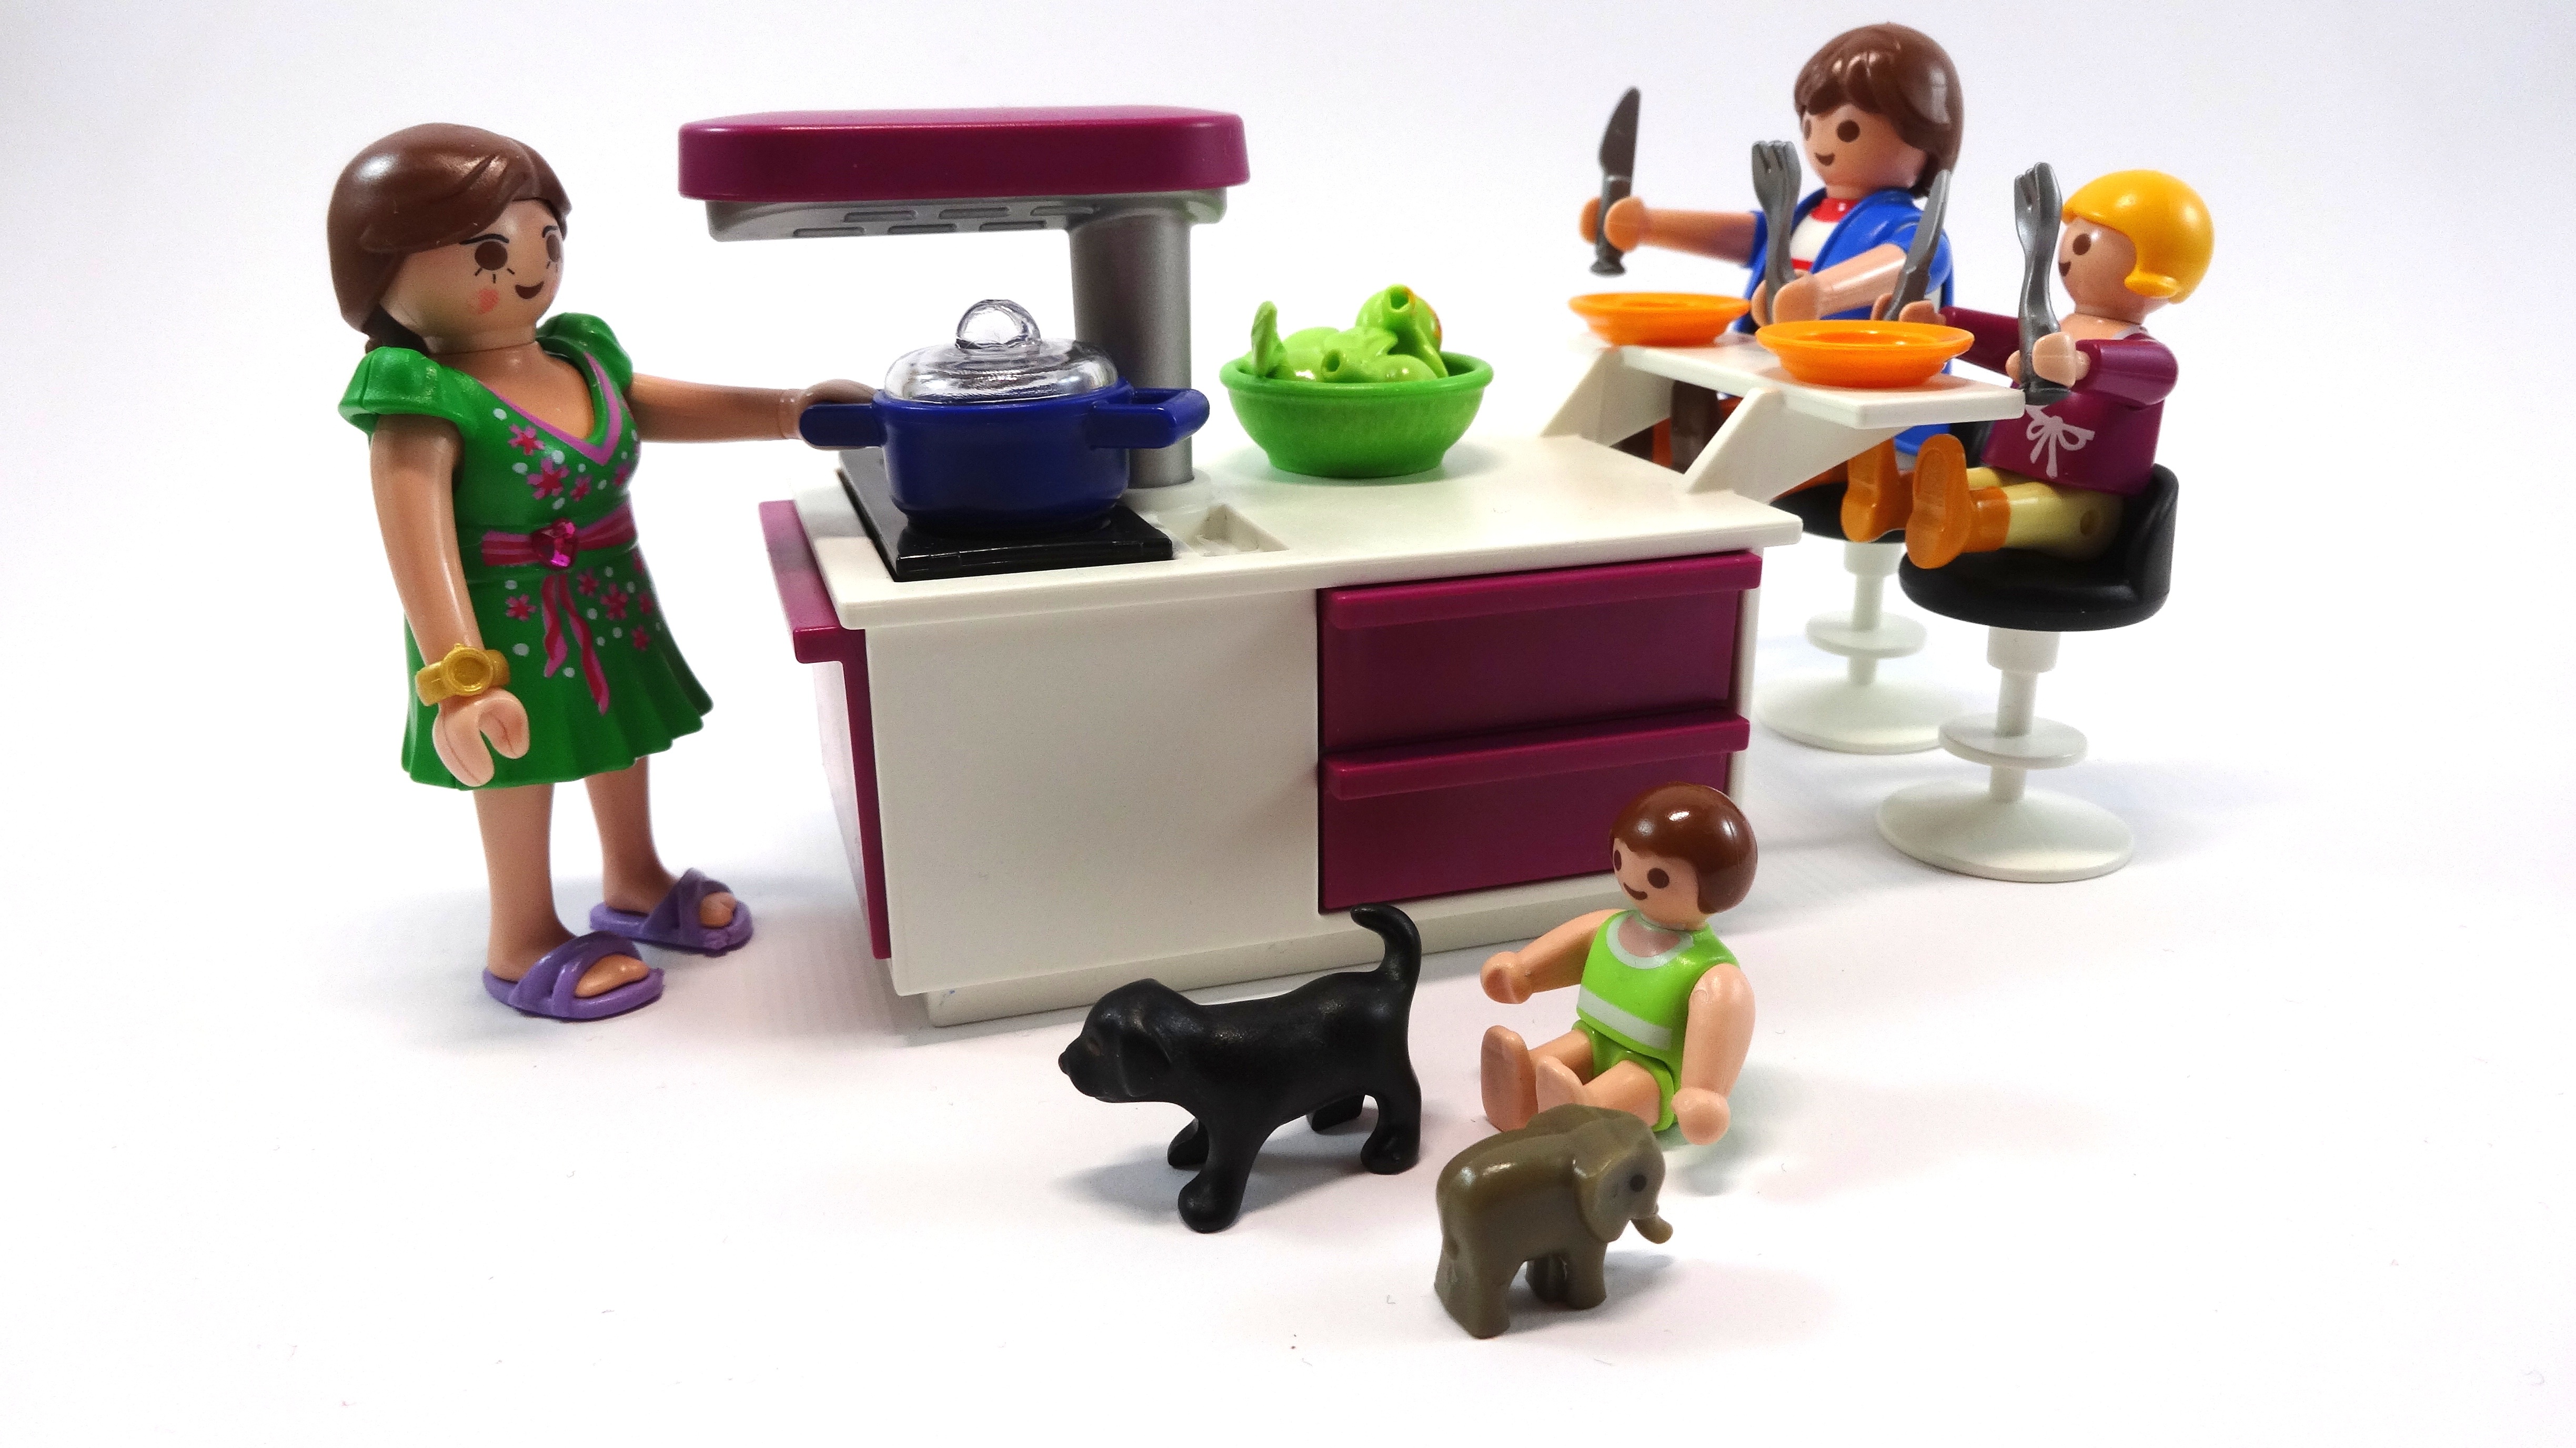
play, meal, food, kitchen, eat, toy, knife, cook, playmobil, product, figurine, hunger